2018 24 Hours of Le Mans

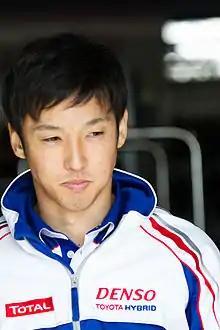
A man in his late 20s wearing a white and blue jacket with sponsors logos on both sides is looking to the extreme left of the camera

Thursday's first qualifying session was stopped three times for crashes. Sven Müller caused rear damage to the No. 94 Porsche against a tyre wall at Indianapolis corner. Priaulx spun at the entry to Tetre Rouge corner with his left-rear wheel on the grass and damaged his car's rear in a collision with a tyre barrier. He was able to restart the car but the damage to the barriers caused a red flag. This was followed by the right-rear suspension on Lapierre's car failing on a kerb and sending him into a gravel trap. He continued to the pit lane and the session was stopped for nine minutes to allow track marshals to clear gravel strewn on the circuit. The session ended with 38 minutes to go after Giorgio Sernagiotto crashed the No. 47 Cetilar Vilorba Corse Dallara car against a tyre barrier opposite the first Mulsanne chicane after a front-left puncture. Sernagiotto was unhurt and was transported to the medical centre for a mandatory check-up. Alonso led the session with a lap of 3 minutes and 18.021 seconds; he did not improve on co-driver Nakajima's lap from the first session. The two LMP1 entries to improve their lap times was the CEFC TRSM Ginetta G60-LT-P1 cars of Alex Brundle and Charlie Robertson. The IDEC team maintained its advantage in LMP2 as Porsche continued to lead in LMGTE Pro and Am. Fisichella's Spirit of Race Ferrari overtook the Gulf squad for third in LMGTE Am.